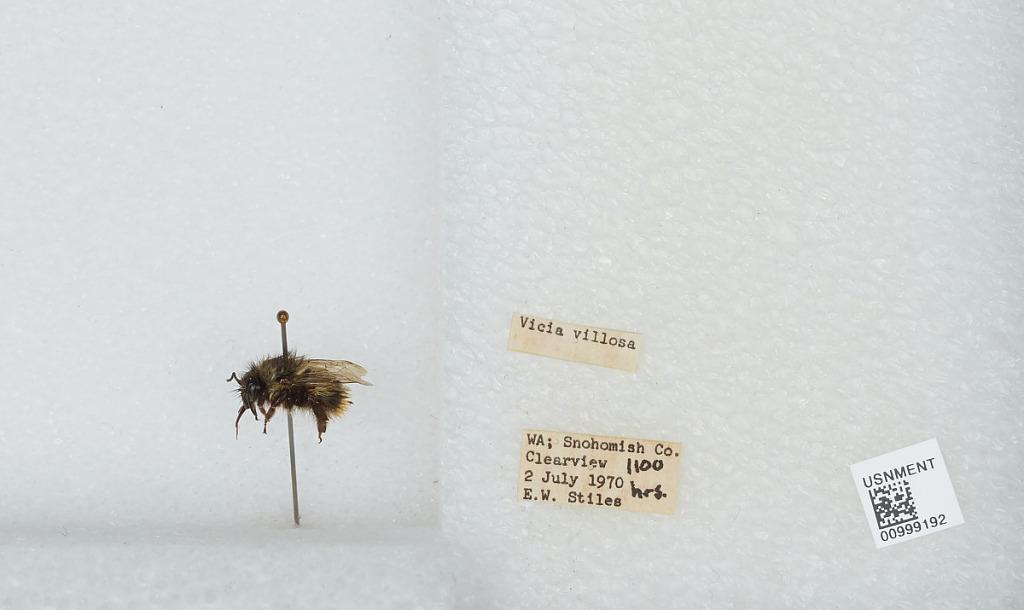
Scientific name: Bombus (Pyrobombus) mixtus Cresson
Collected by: E. Stiles
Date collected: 1970-7-2
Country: United States
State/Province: Washington
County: Snohomish
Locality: Clearview
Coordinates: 47.8292, -122.145